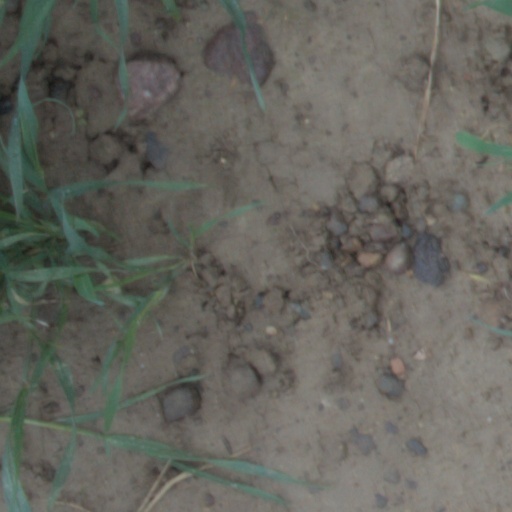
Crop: wheat